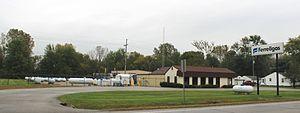
Ferrellgas est une entreprise américaine de distribution de gaz naturel, basée au Kansas.